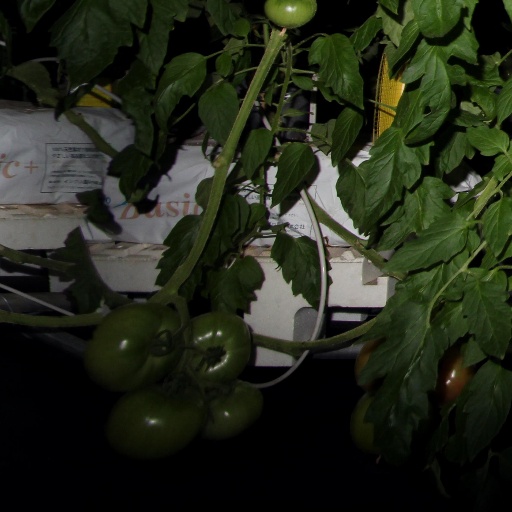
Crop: tomato